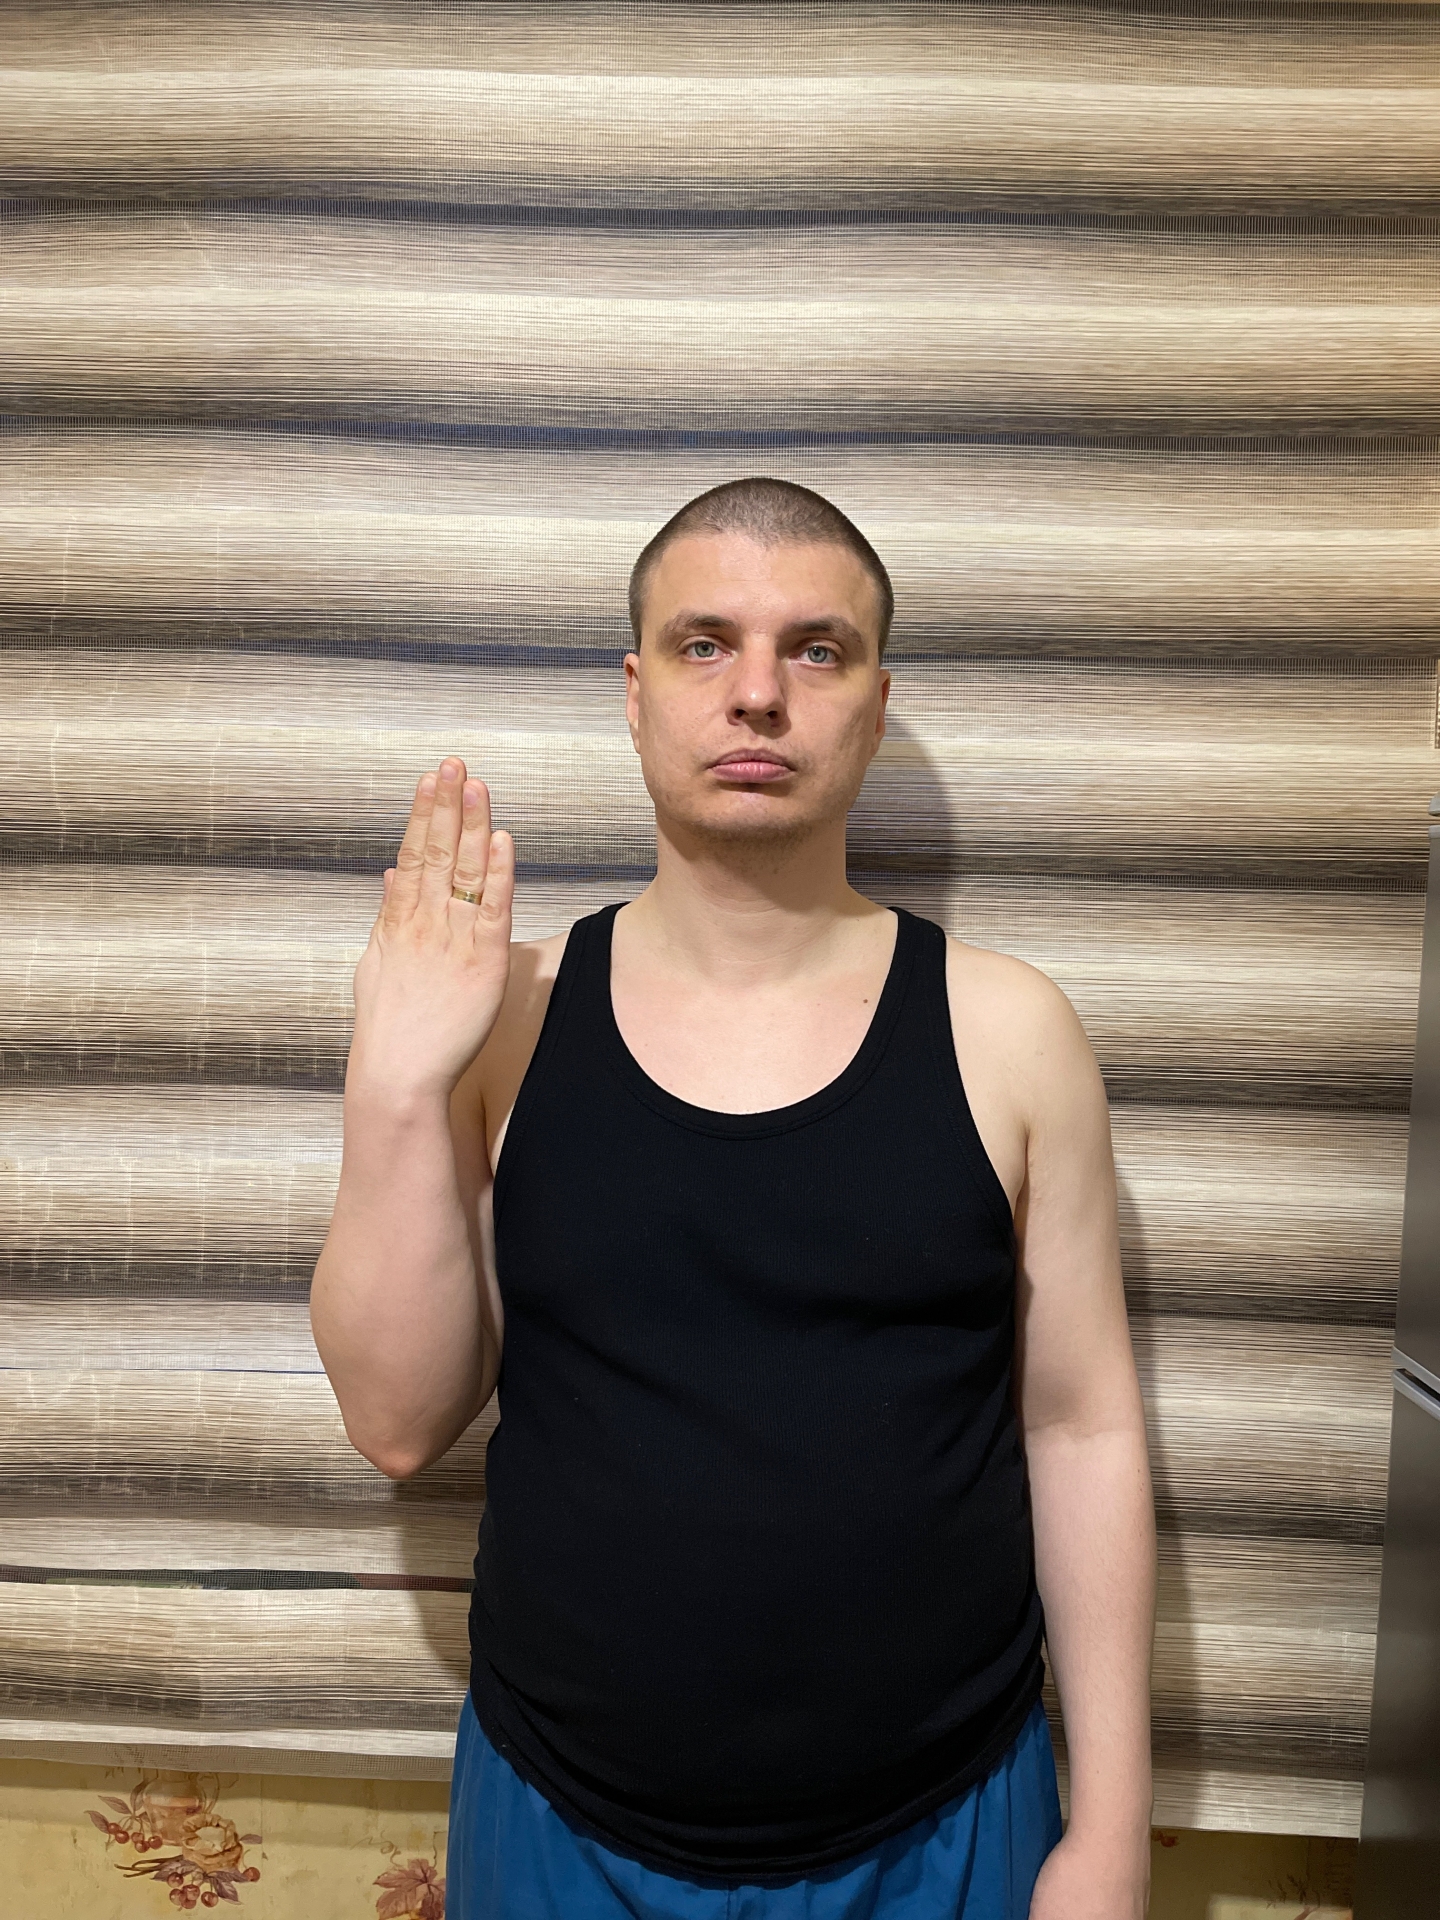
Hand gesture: stop_inverted